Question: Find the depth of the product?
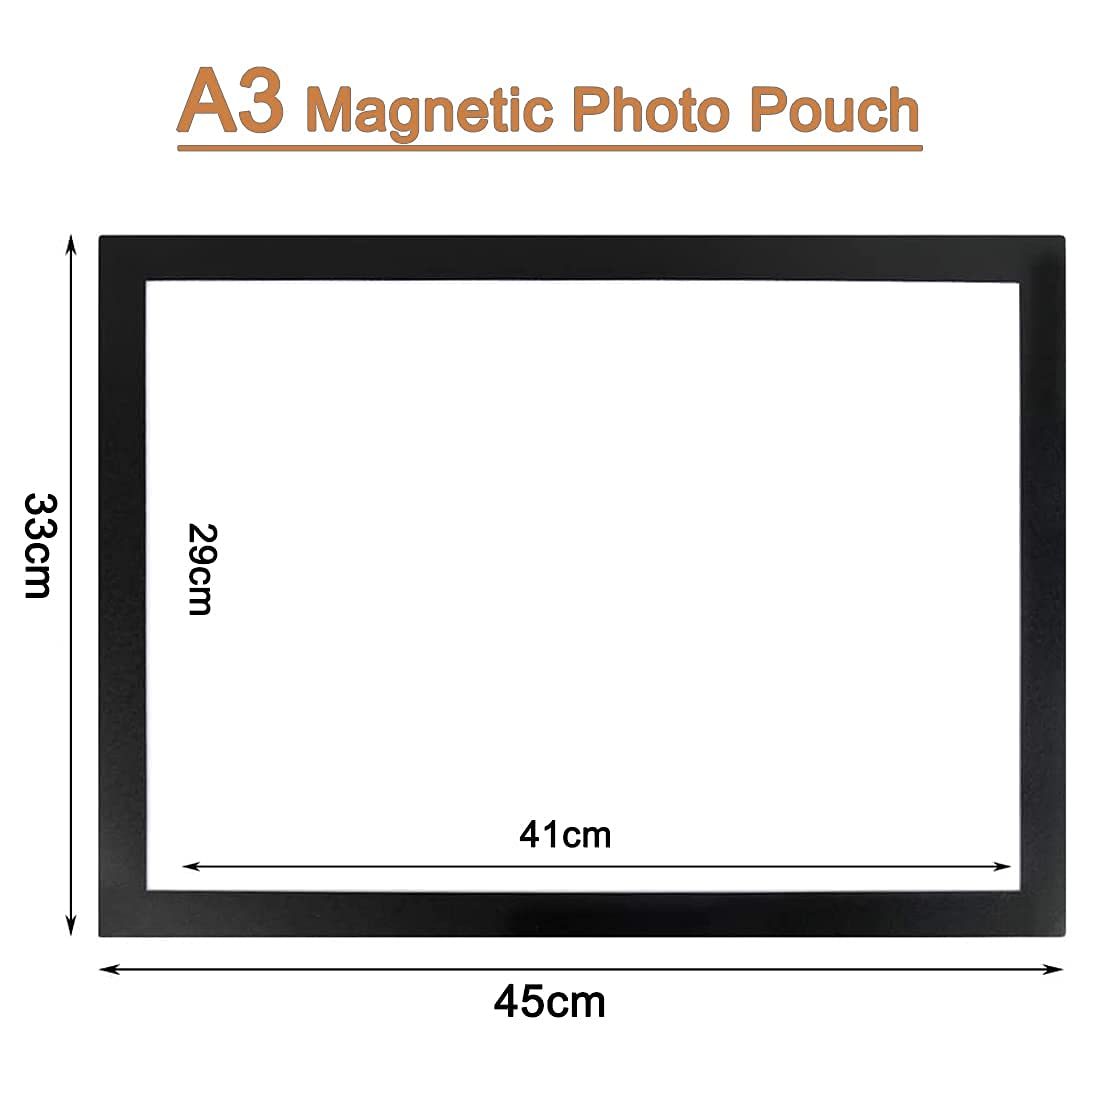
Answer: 33.0 centimetre